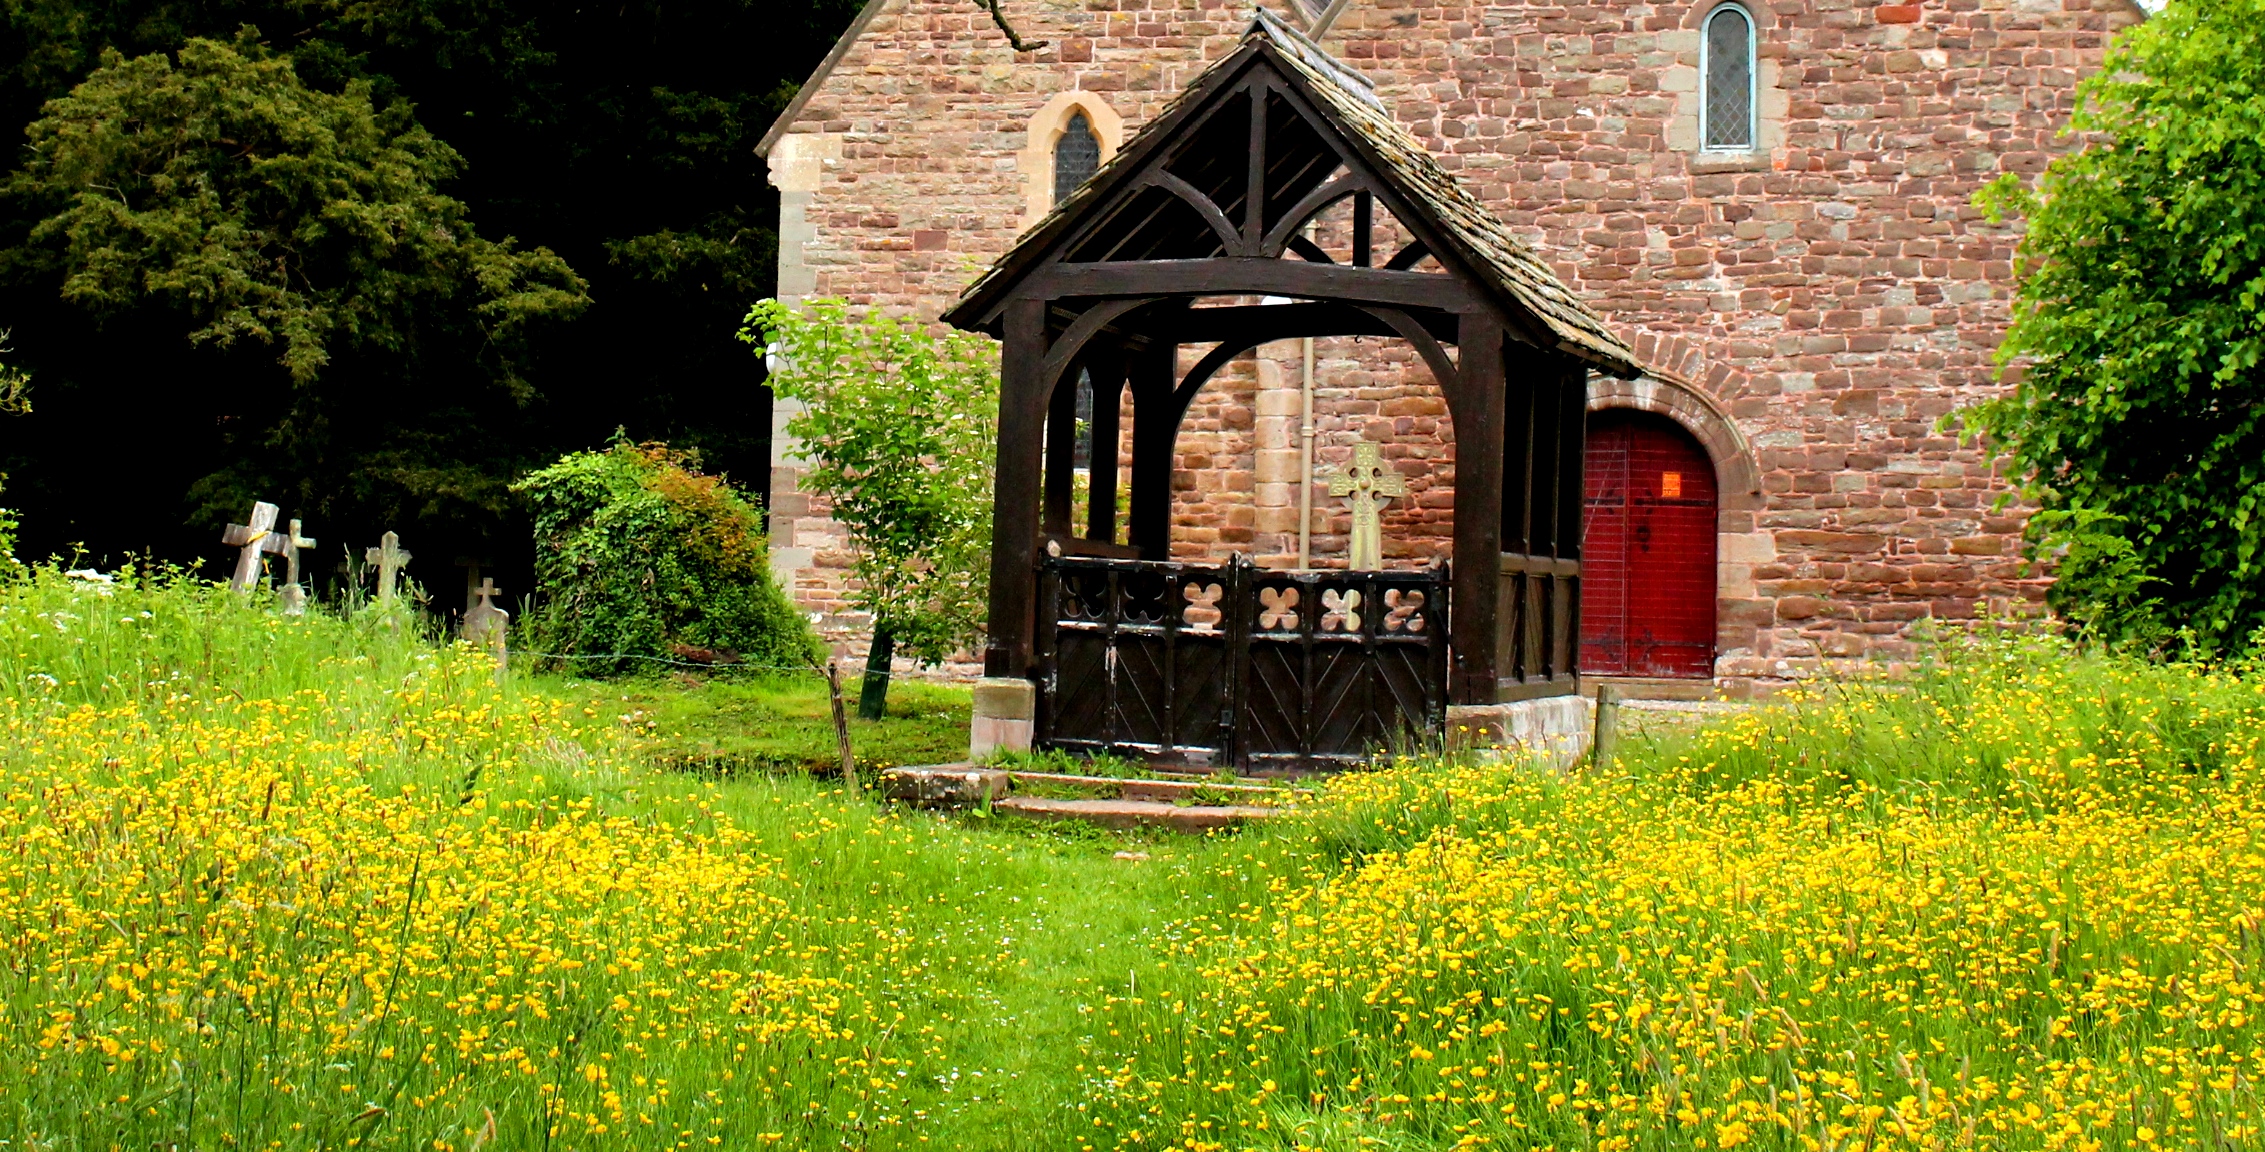
tree, lawn, meadow, house, flower, building, home, cottage, autumn, backyard, chapel, garden, farmhouse, estate, yard, rural area, outdoor structure